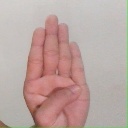
अक्षर: ब